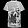
Label: T - shirt / top